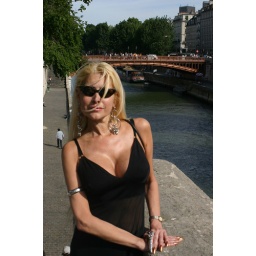
My friend Michele by the Seine in her sheer black dress